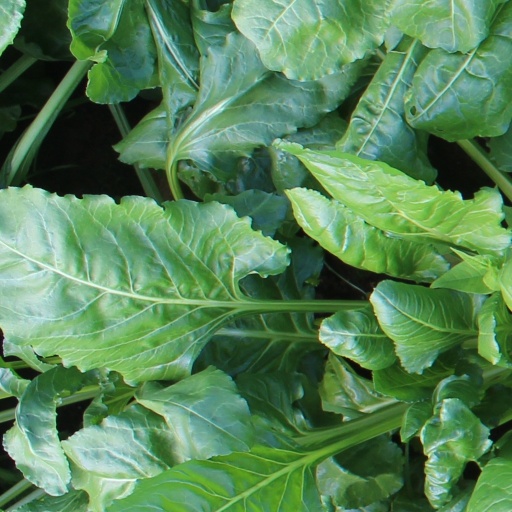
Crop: sugar beet